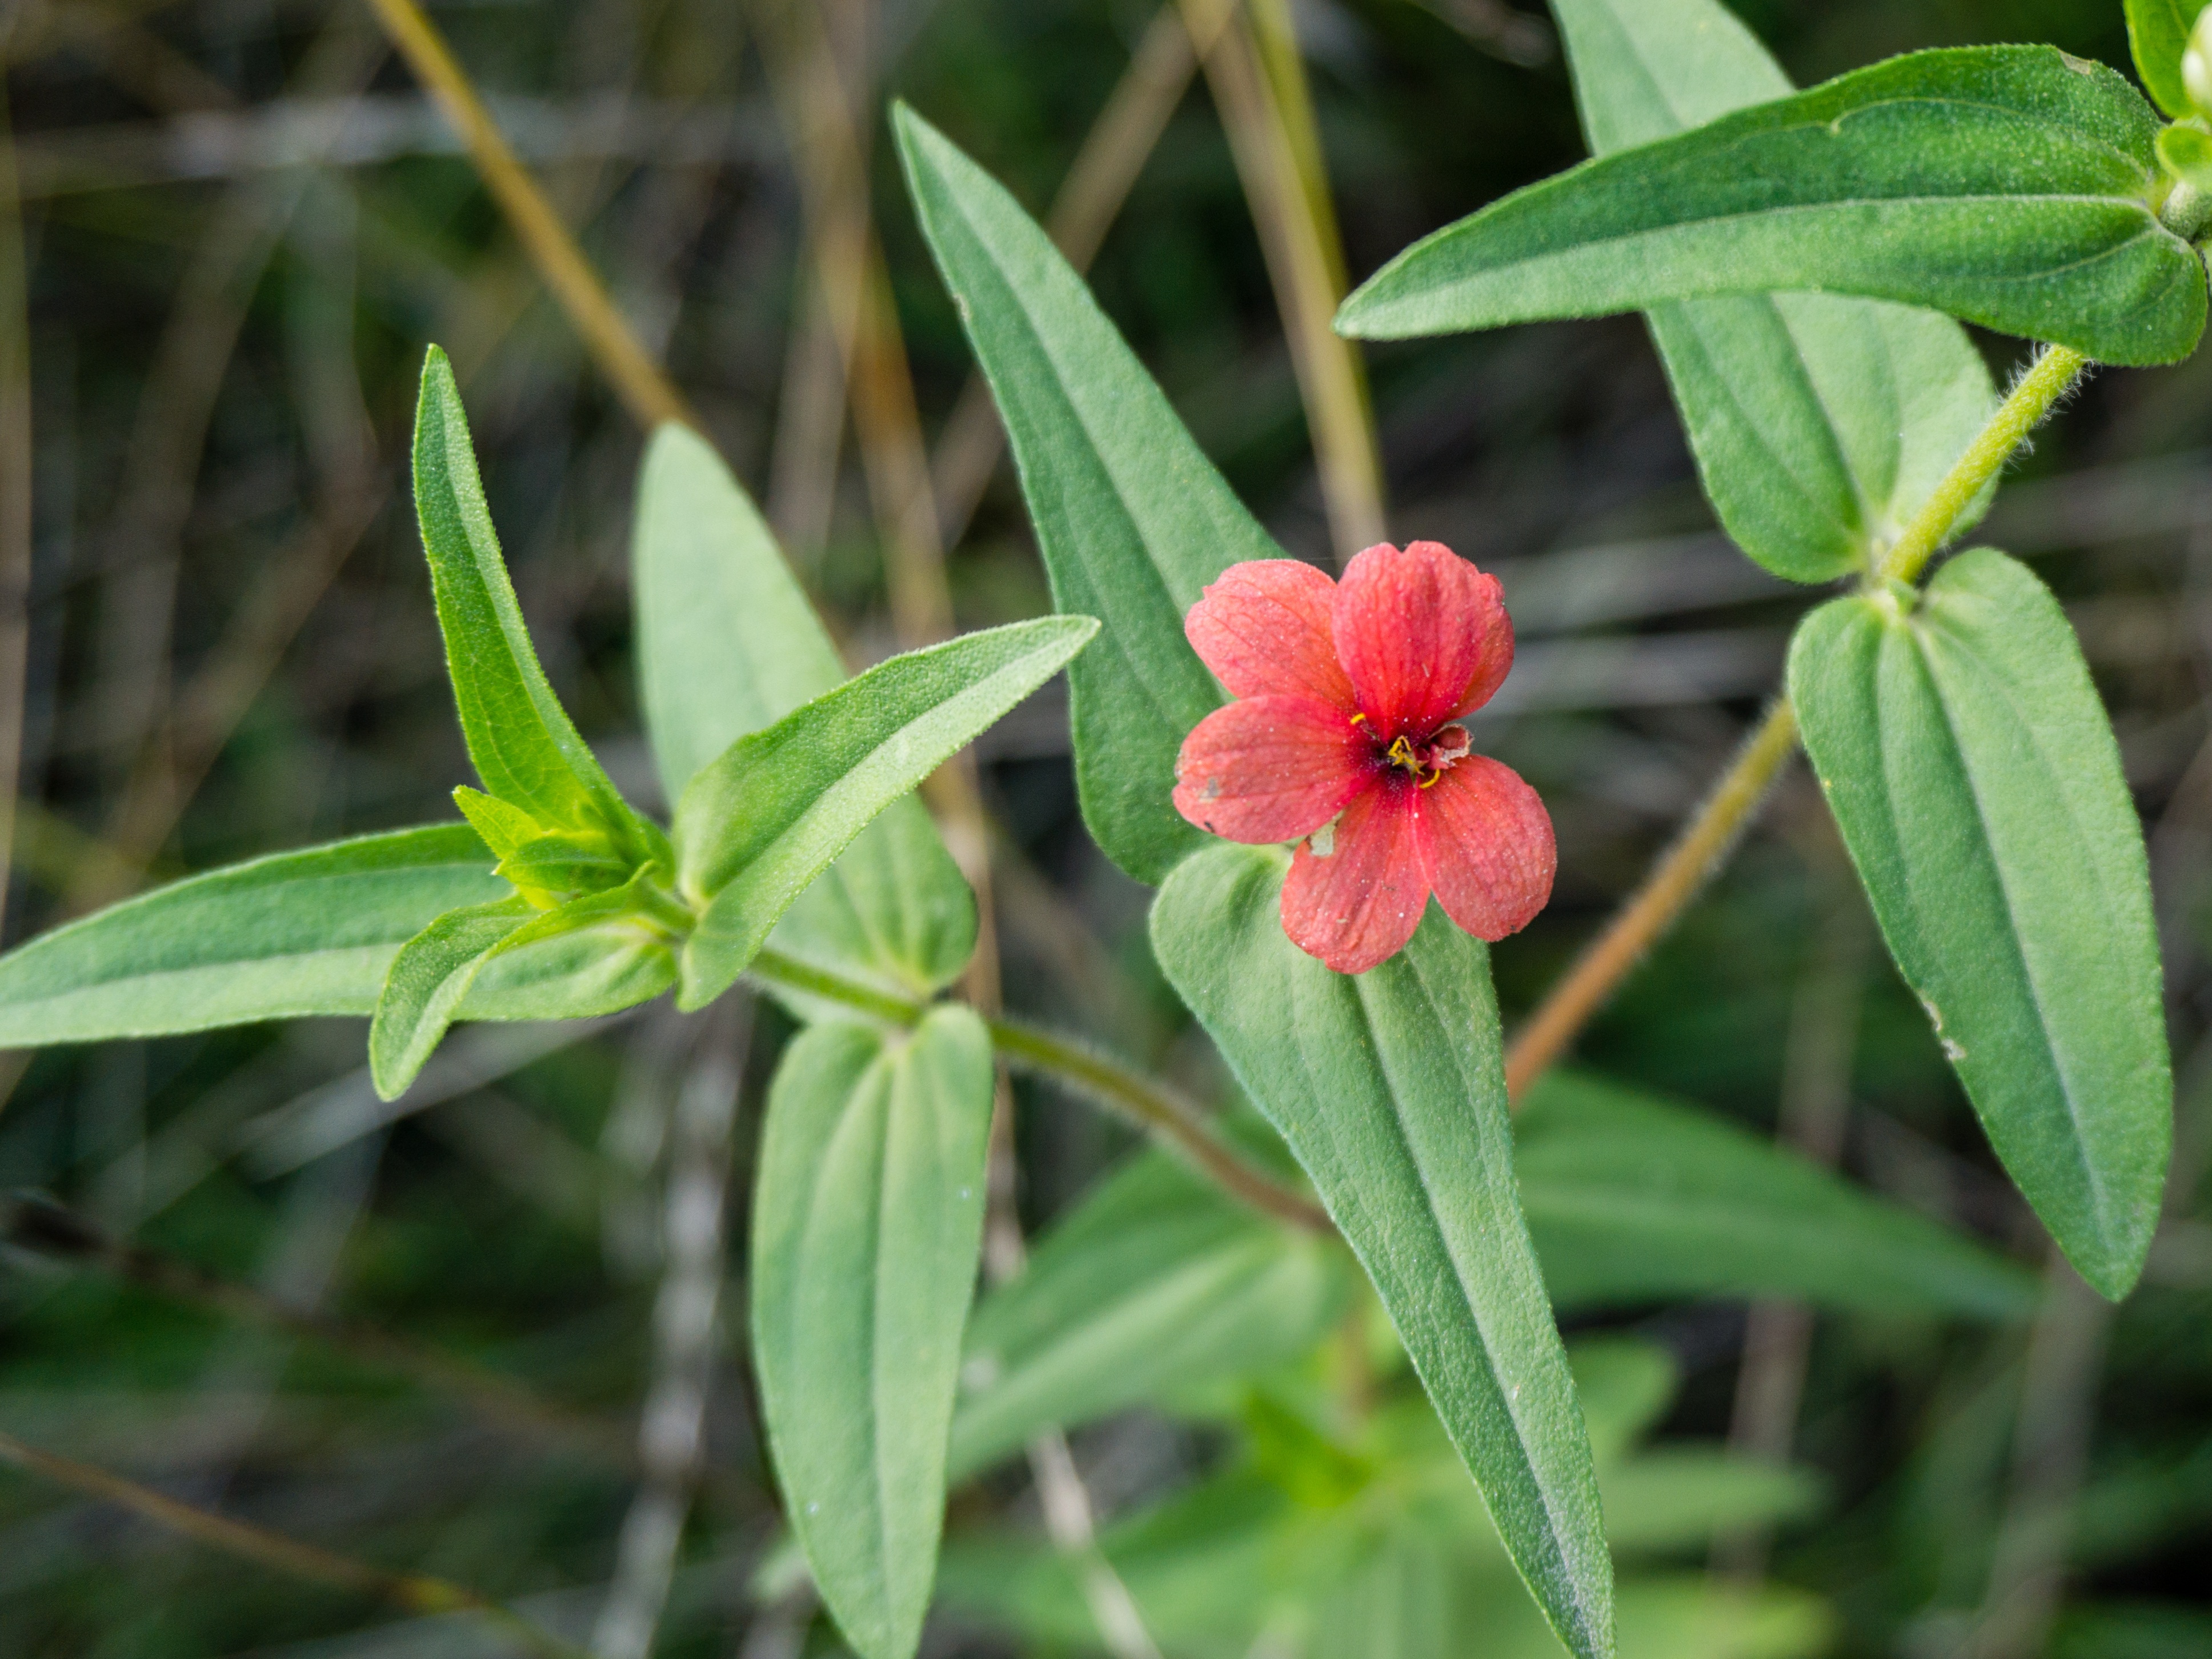
plant, leaf, flower, bloom, summer, spring, herb, natural, botany, blue, garden, flora, ecology, wildflower, flowers, wild flowers, shrub, small fresh, macro photography, flowering plant, dicotyledon, land plant, dayflower family